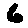
Label: 6